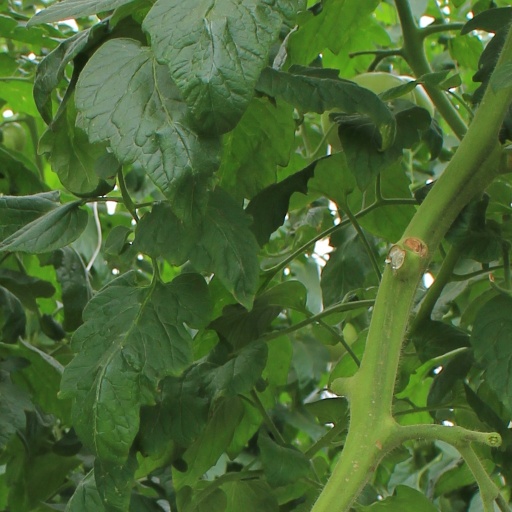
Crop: tomato